The Hanging Tree (The Hunger Games song)

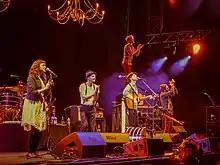
"The Hanging Tree" was composed by members of the indie folk band the Lumineers ("pictured").

"The Hanging Tree" was written by Suzanne Collins and originally appeared in her novel "Mockingjay" (2010); Jeremiah Fraites and Wesley Schultz from American indie folk band the Lumineers composed the track while production was handled by James Newton Howard.